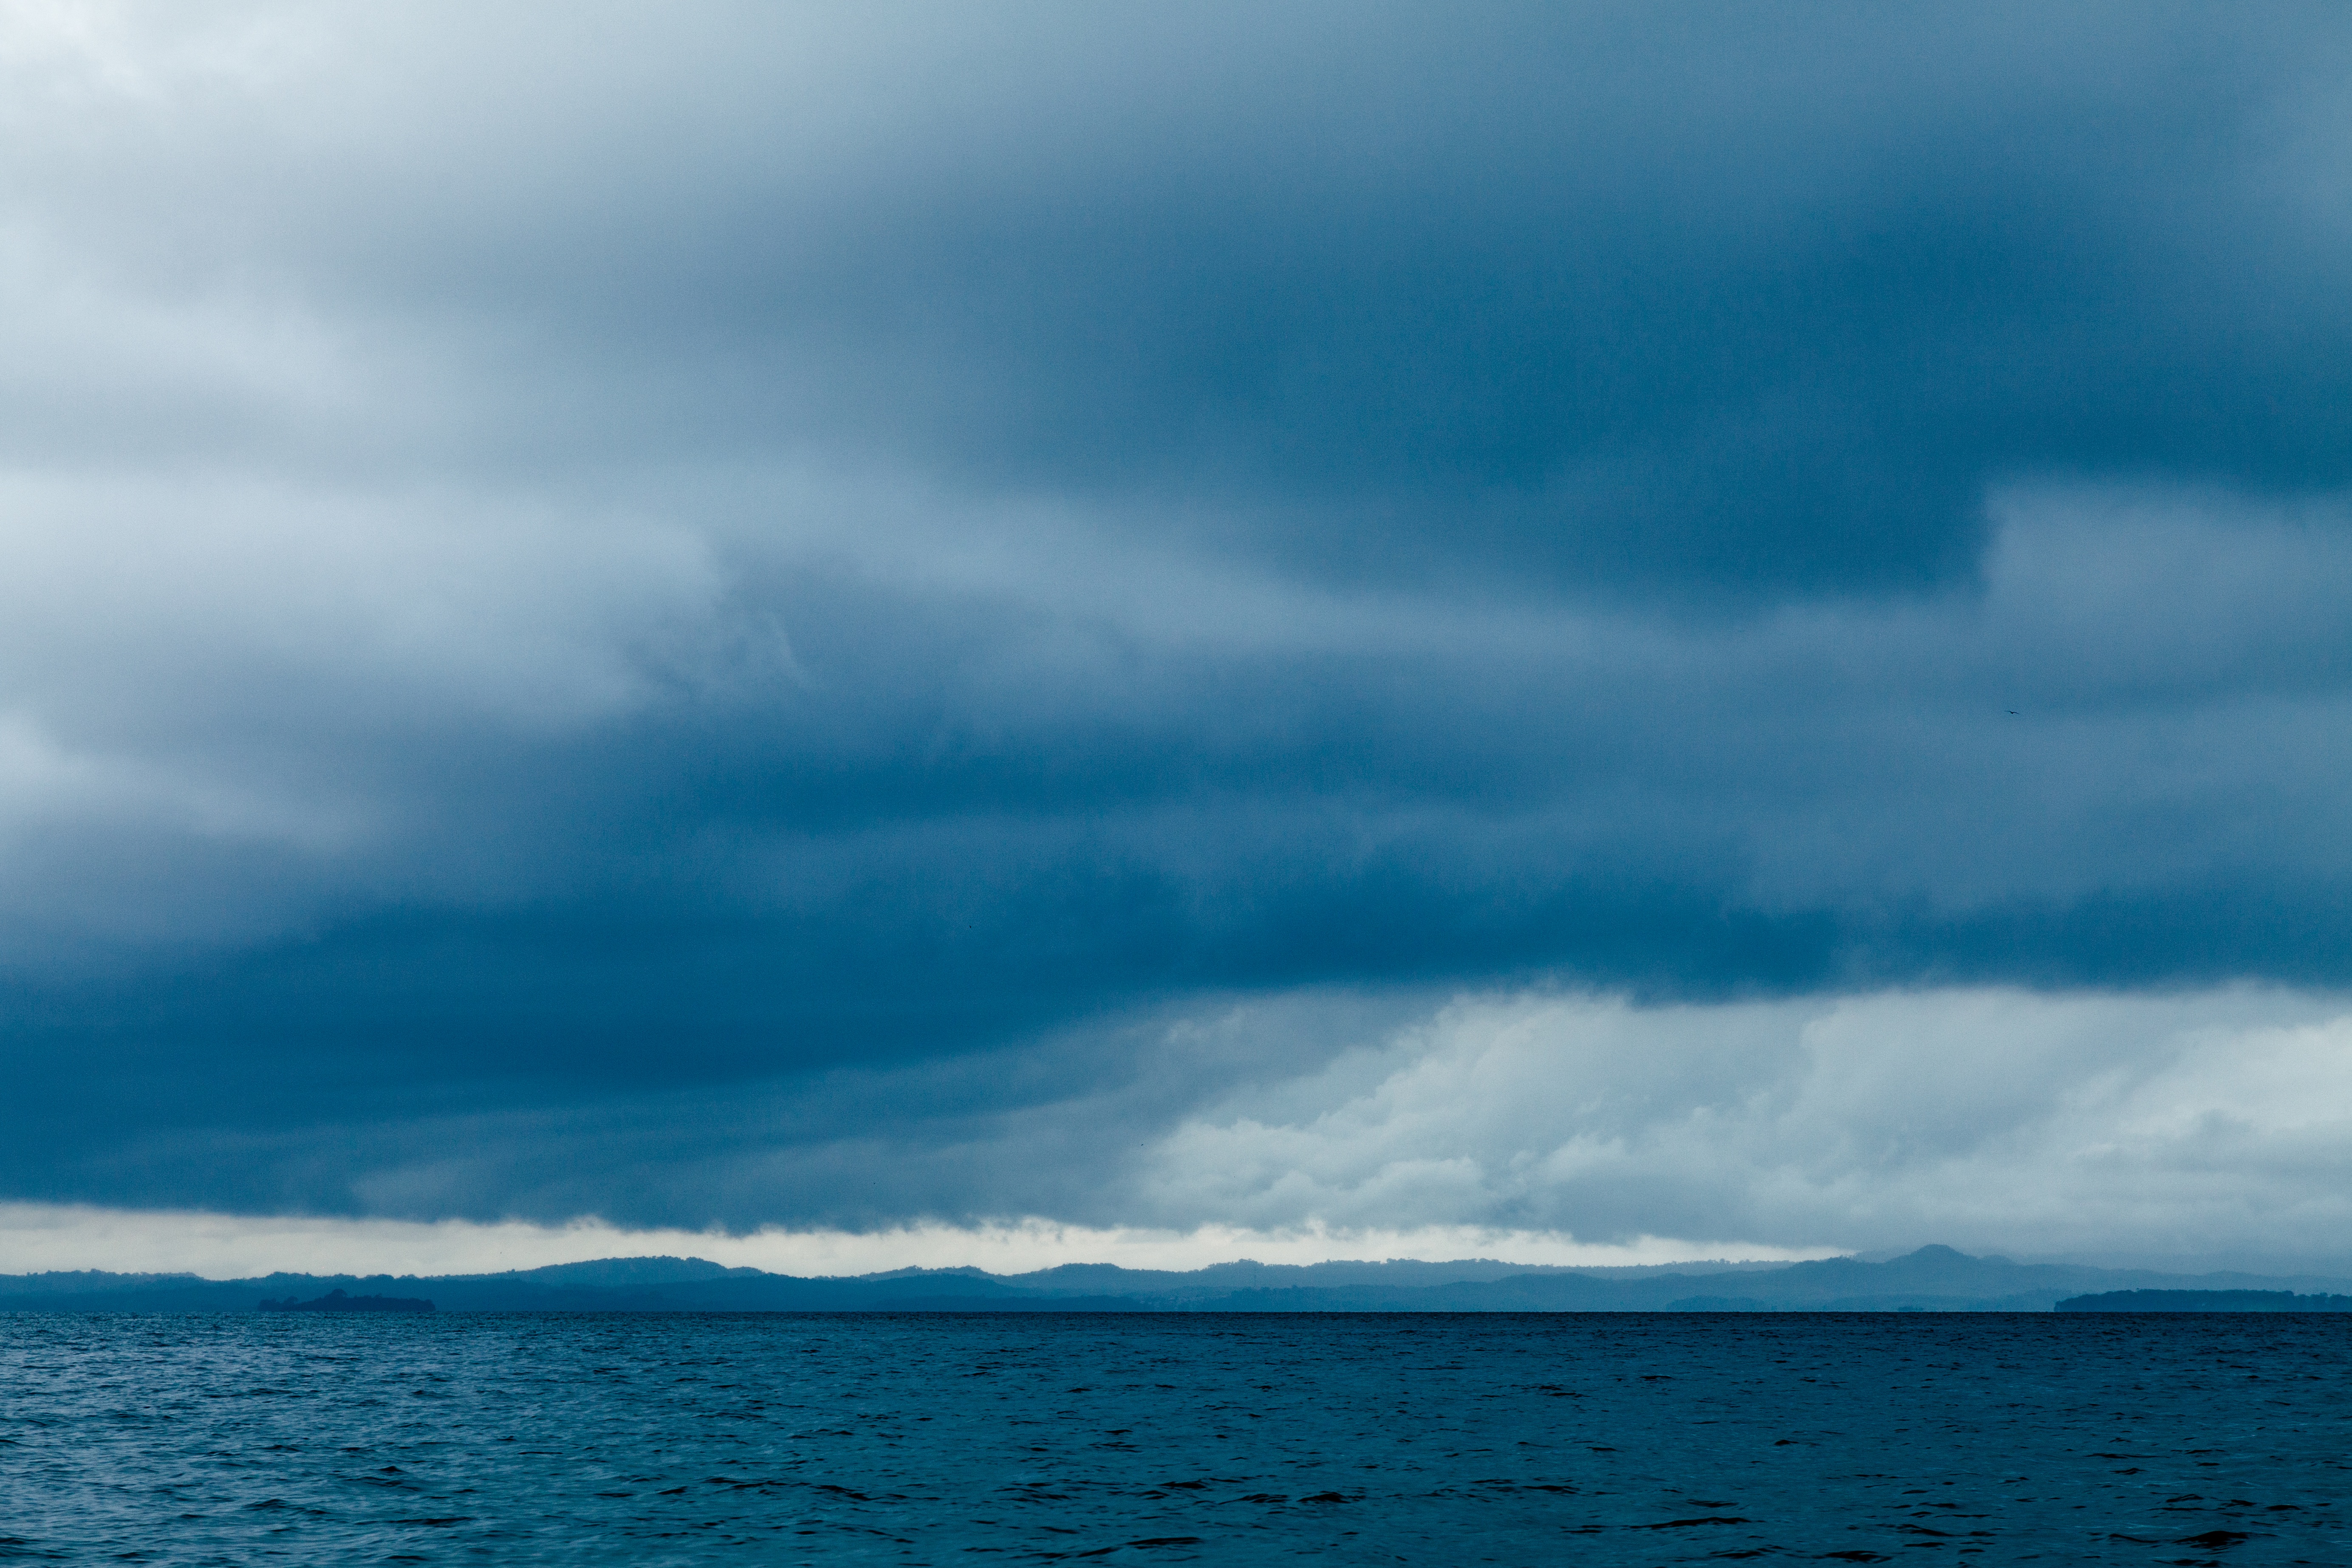
beach, sea, coast, ocean, horizon, cloud, sky, sunlight, shore, wave, weather, body of water, meteorological phenomenon, wind wave